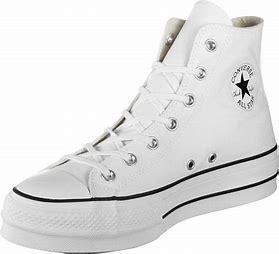
Brand: Converse
Model: Ctas Hi